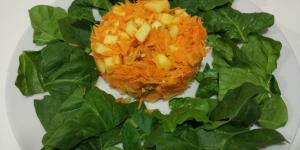
ensalada de zanahoria y manzana